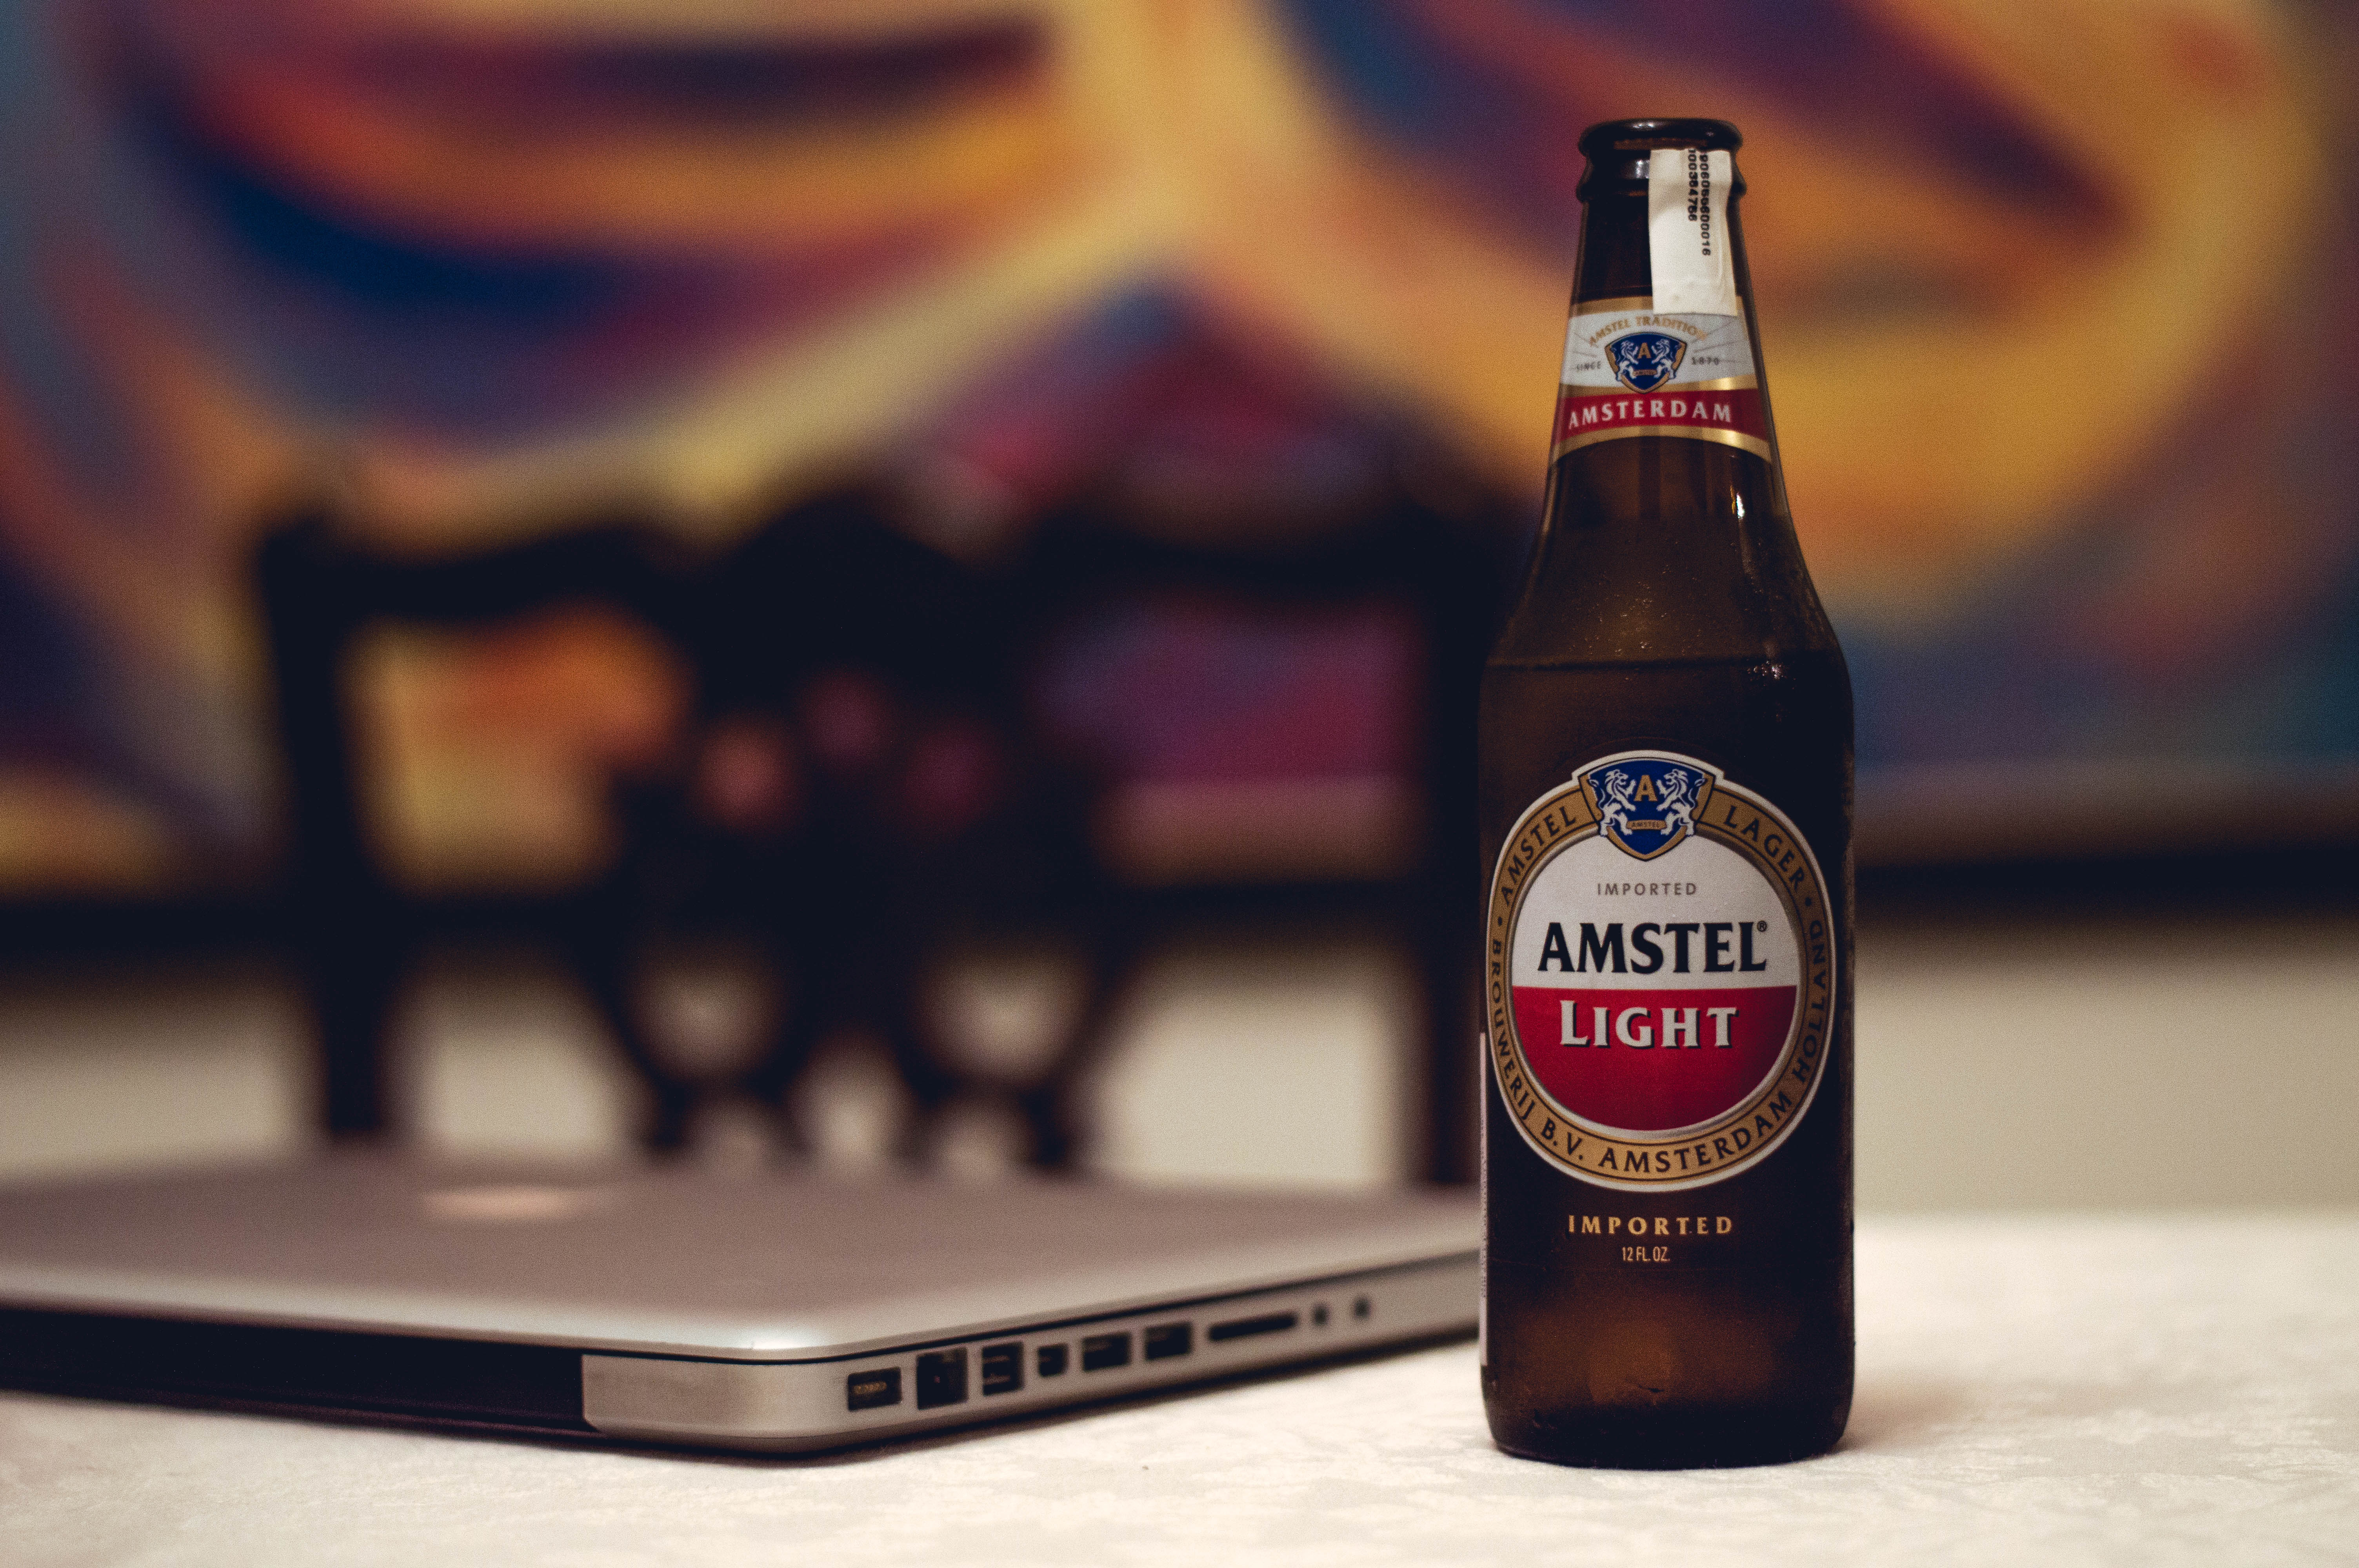
drink, bottle, beer, alcohol, brand, beer bottle, liqueur, stout, ale, alcoholic beverage, sense, distilled beverage